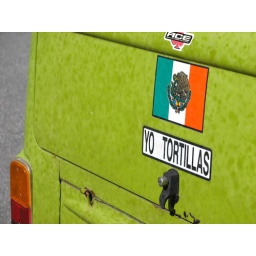
A colorful VW van in the parking lot of Stawamus Chief Provincial Park, north of Vancouver, B.C.